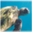
Label: turtle